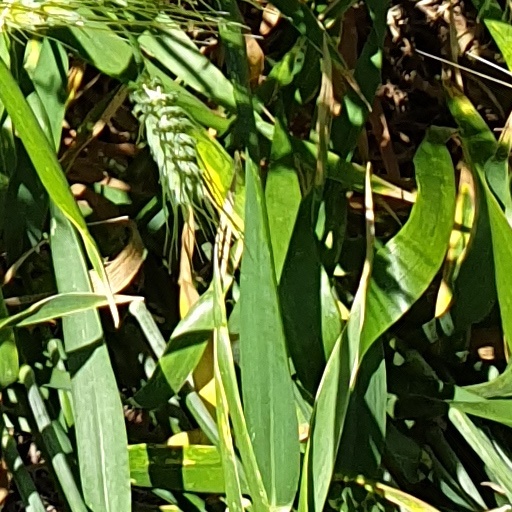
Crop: wheat